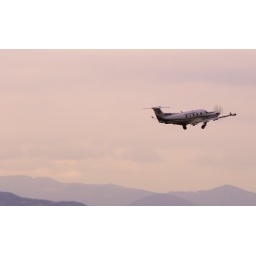
This Pilotus jetprop looks at home over a mountain backdrop...